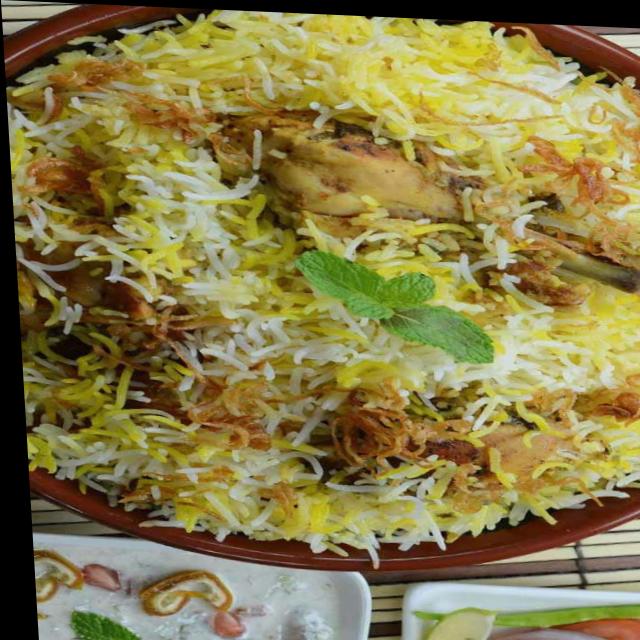
Dish: biryani